Juvenile Justice and Delinquency Prevention Act

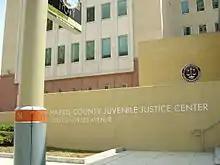
Harris County Juvenile Justice Center

States that are compliant with the JJDPA receive a formula grant. Specifically, eligible states—those that comply with the Act's terms, "establish plans for the administration of juvenile justice in their states and agree to submit annual reports to OJJDP concerning their progress in implementing the plans"—are allocated annual formula grants based on a formula determined by the state's proportion of juveniles (persons under age 18). The JJDPA provides a minimum annual allocation for states receiving funding.